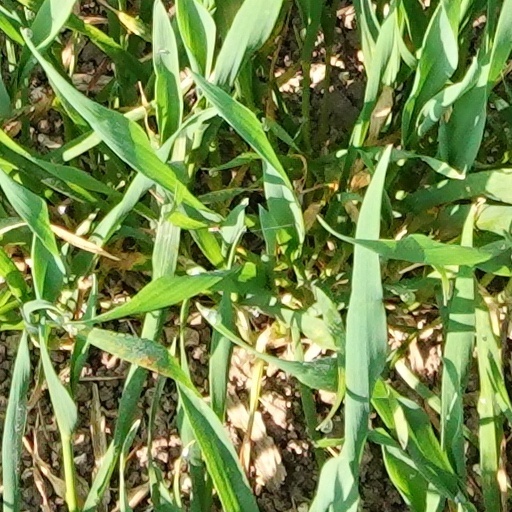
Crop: wheat